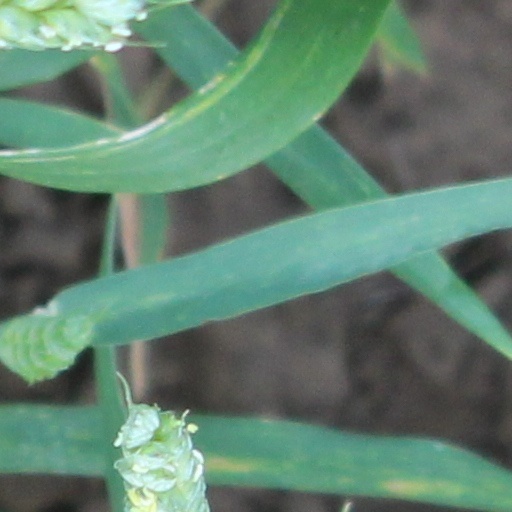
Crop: wheat